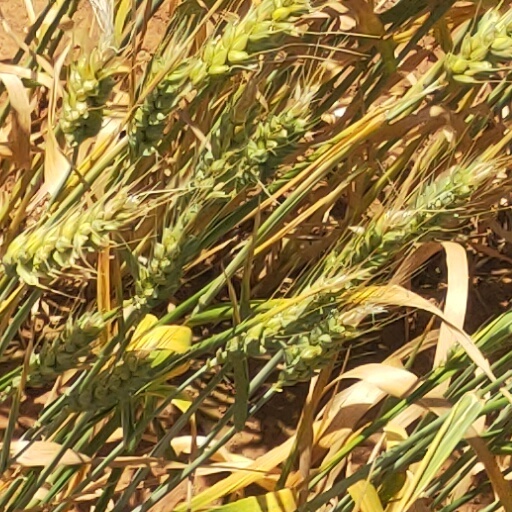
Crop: wheat